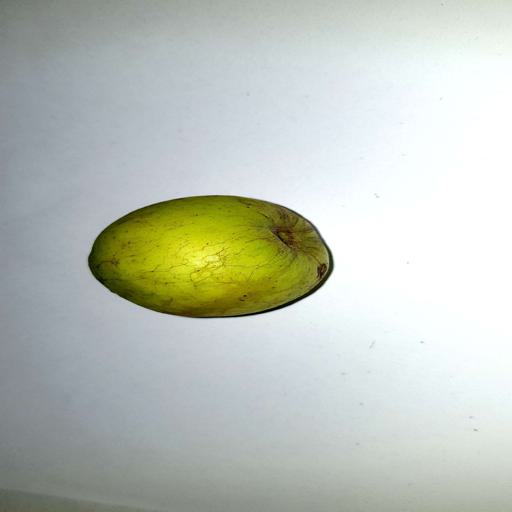
Label: healthy